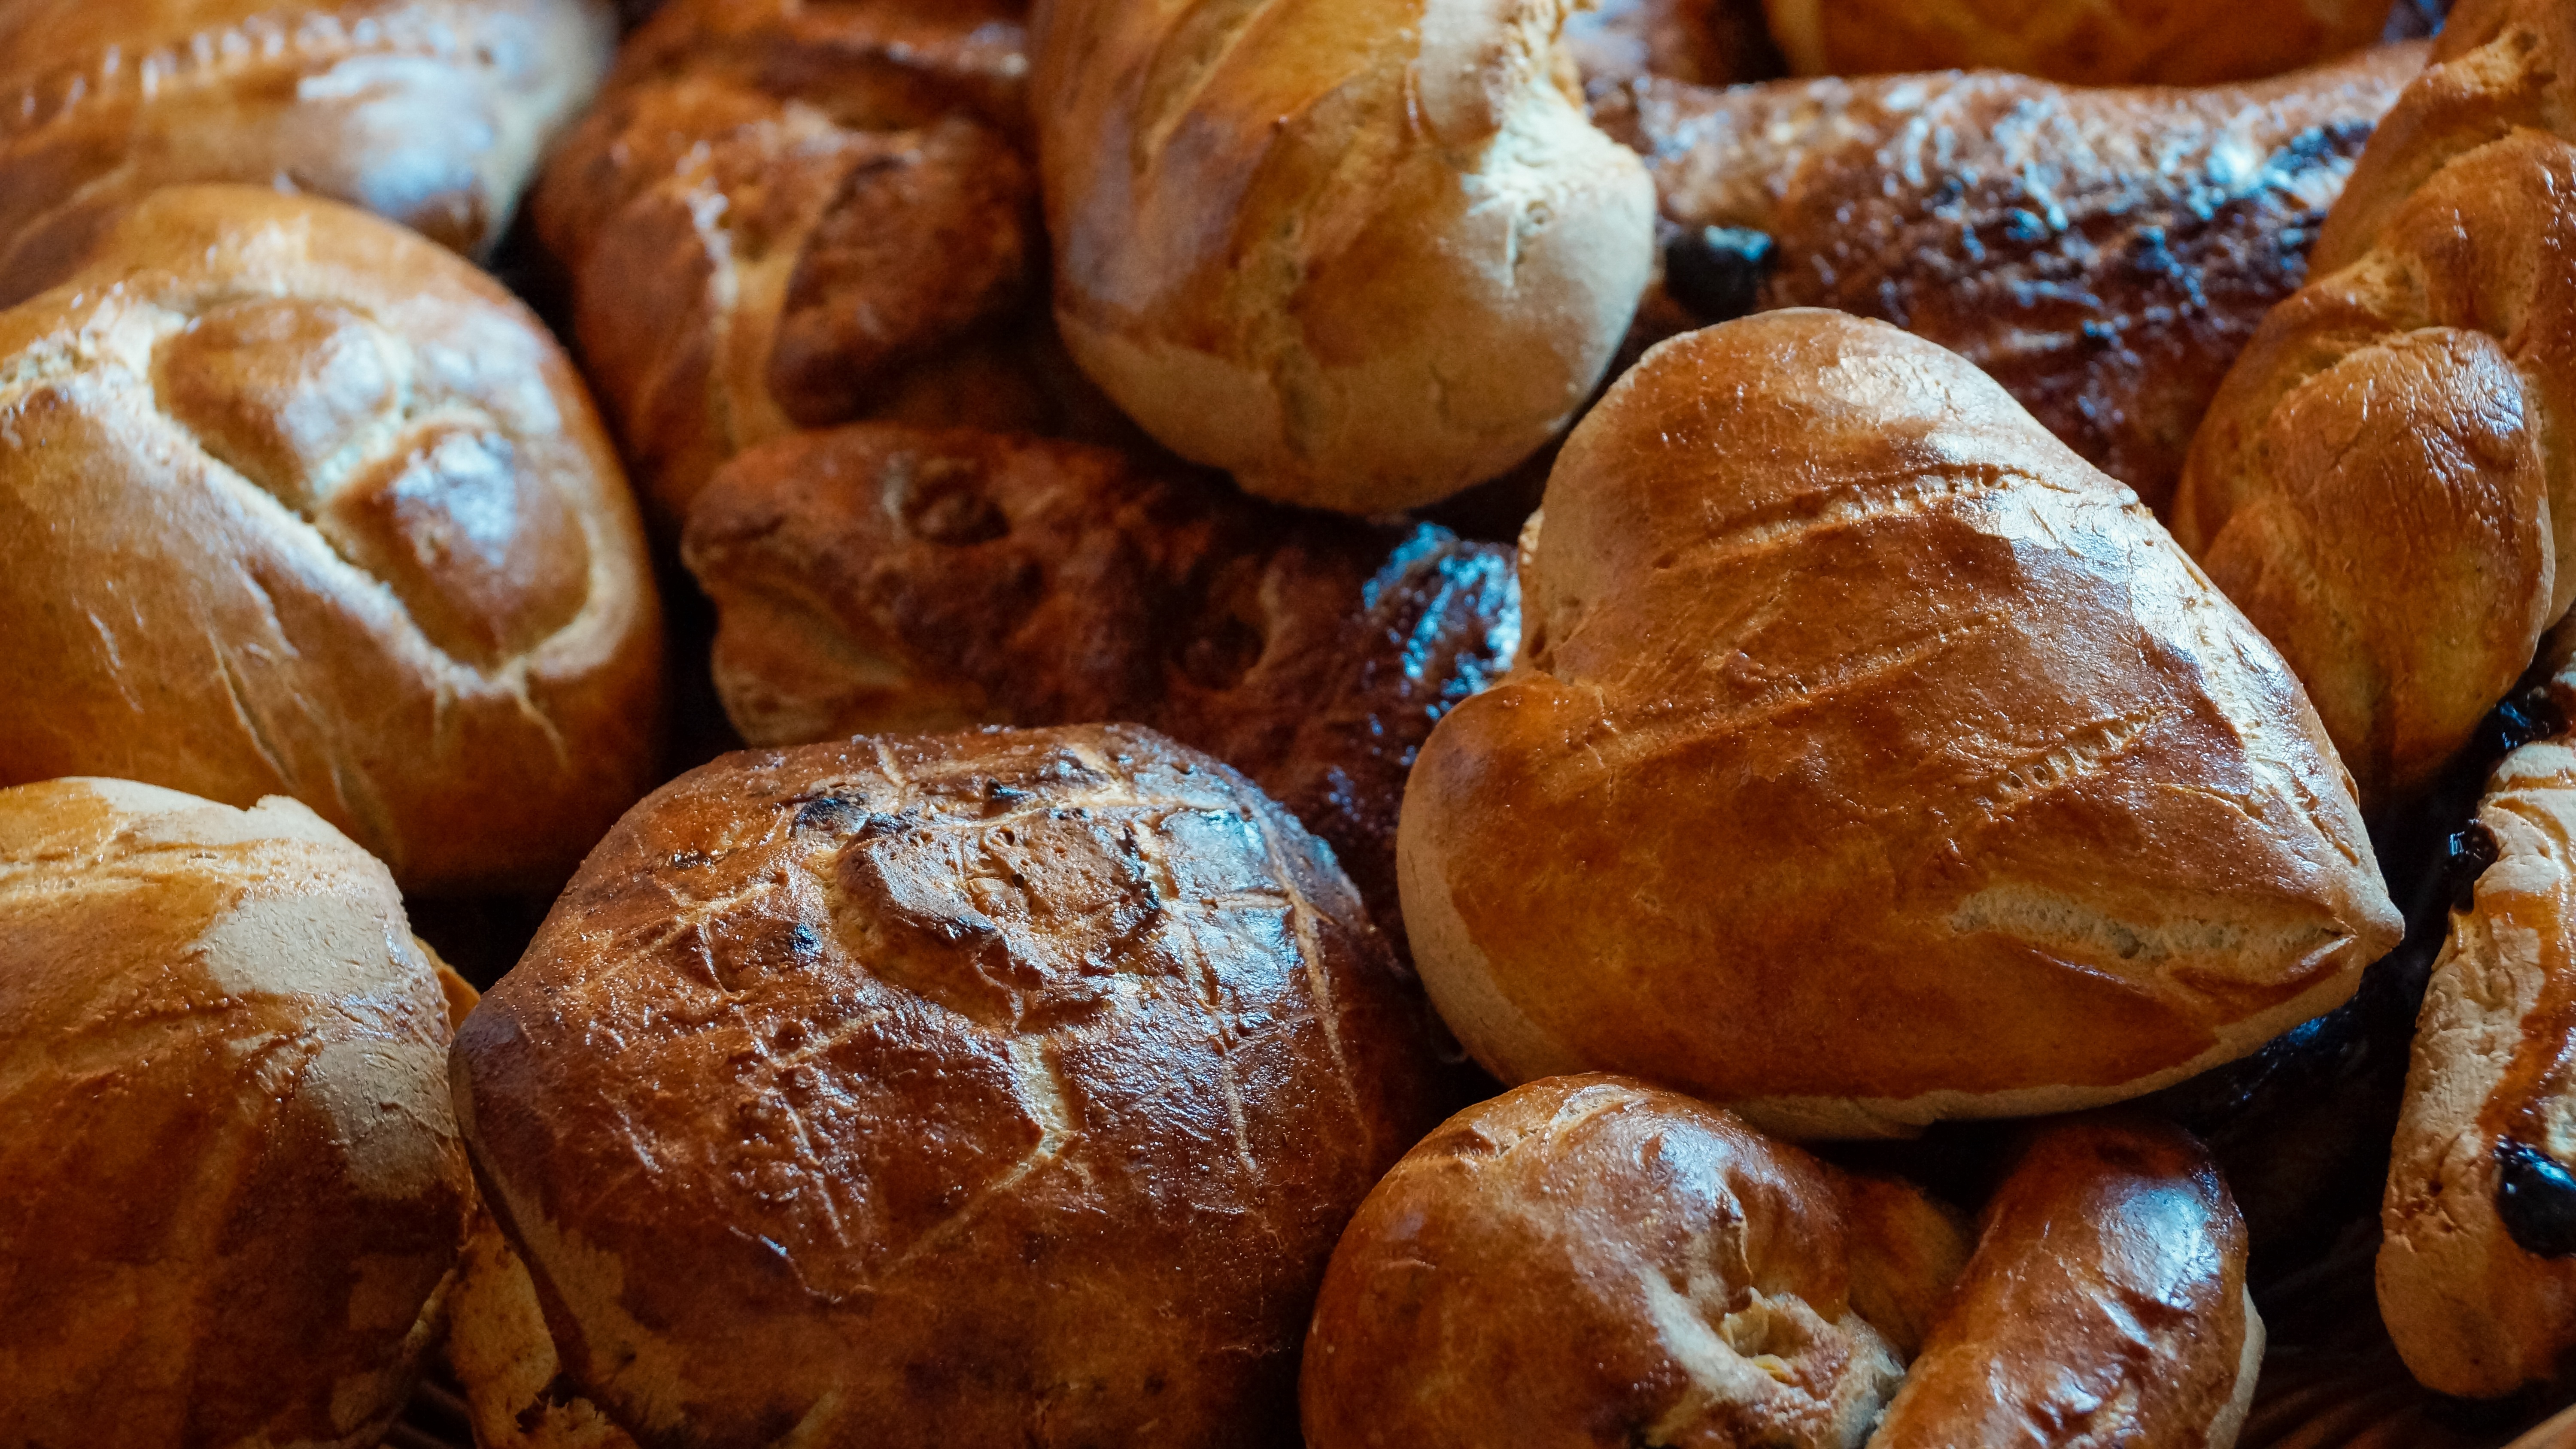
grain, heart, food, produce, fresh, brown, breakfast, baking, gourmet, snack, dessert, delicious, bread, bakery, sandwich, baked, crust, dinner, roll, ciabatta, fiber, crispy, flour, shaped, baked goods, staple, home made, bread roll, danish pastry, grass family, tsoureki, viennoiserie